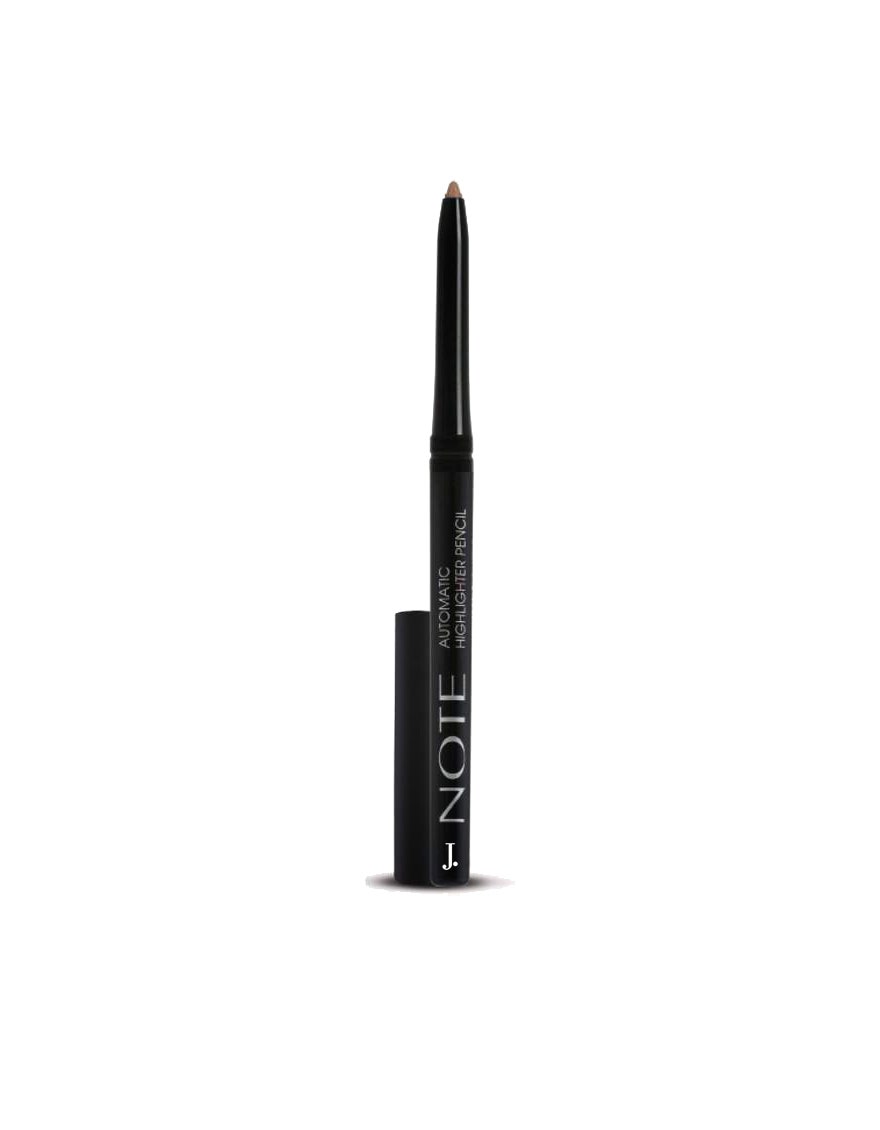
black long wear eye pencil